Dennis Novak

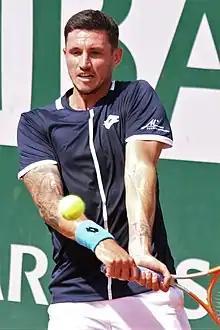
Novak at the 2022 French Open

Dennis Novak (born 28 August 1993, in Wiener Neustadt) is an Austrian professional tennis player. Novak achieved a career-high ATP singles ranking of world No. 85 in March 2020. He is currently the No. 7 Austrian player.